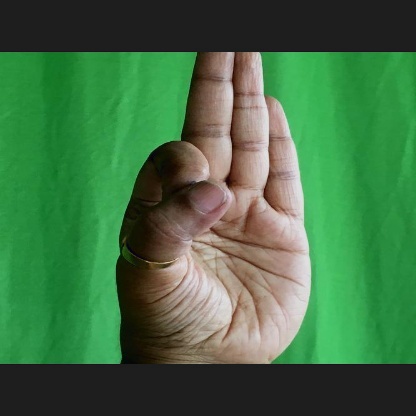
Mudra: Aralam